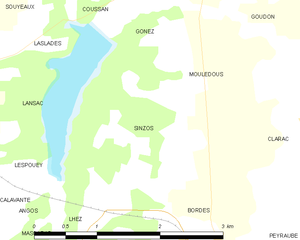
Carte des communes françaises
Sinzos est une commune française située dans le département des Hautes-Pyrénées, en région Occitanie.